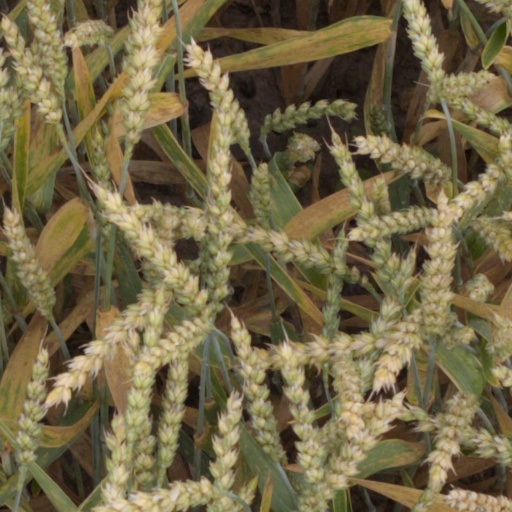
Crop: wheat